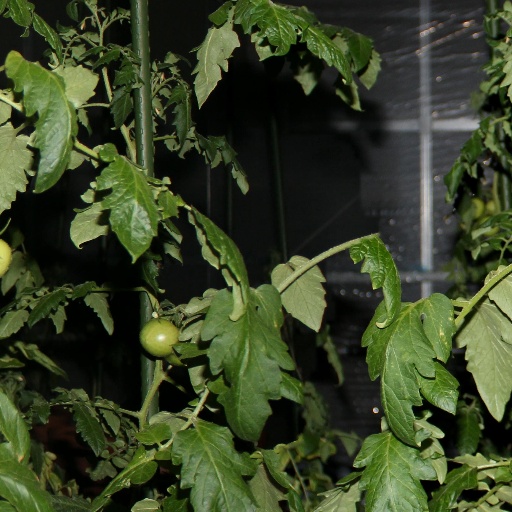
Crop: tomato